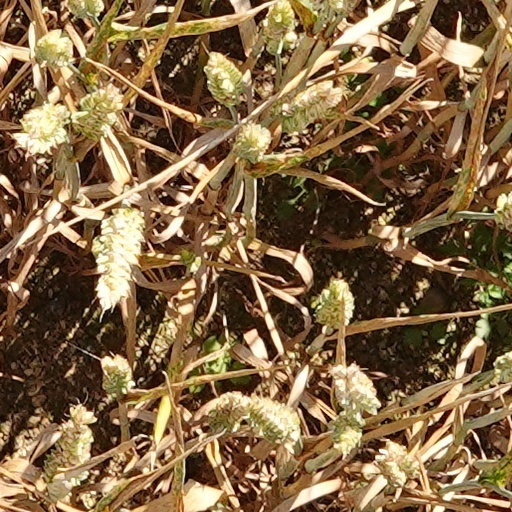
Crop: wheat